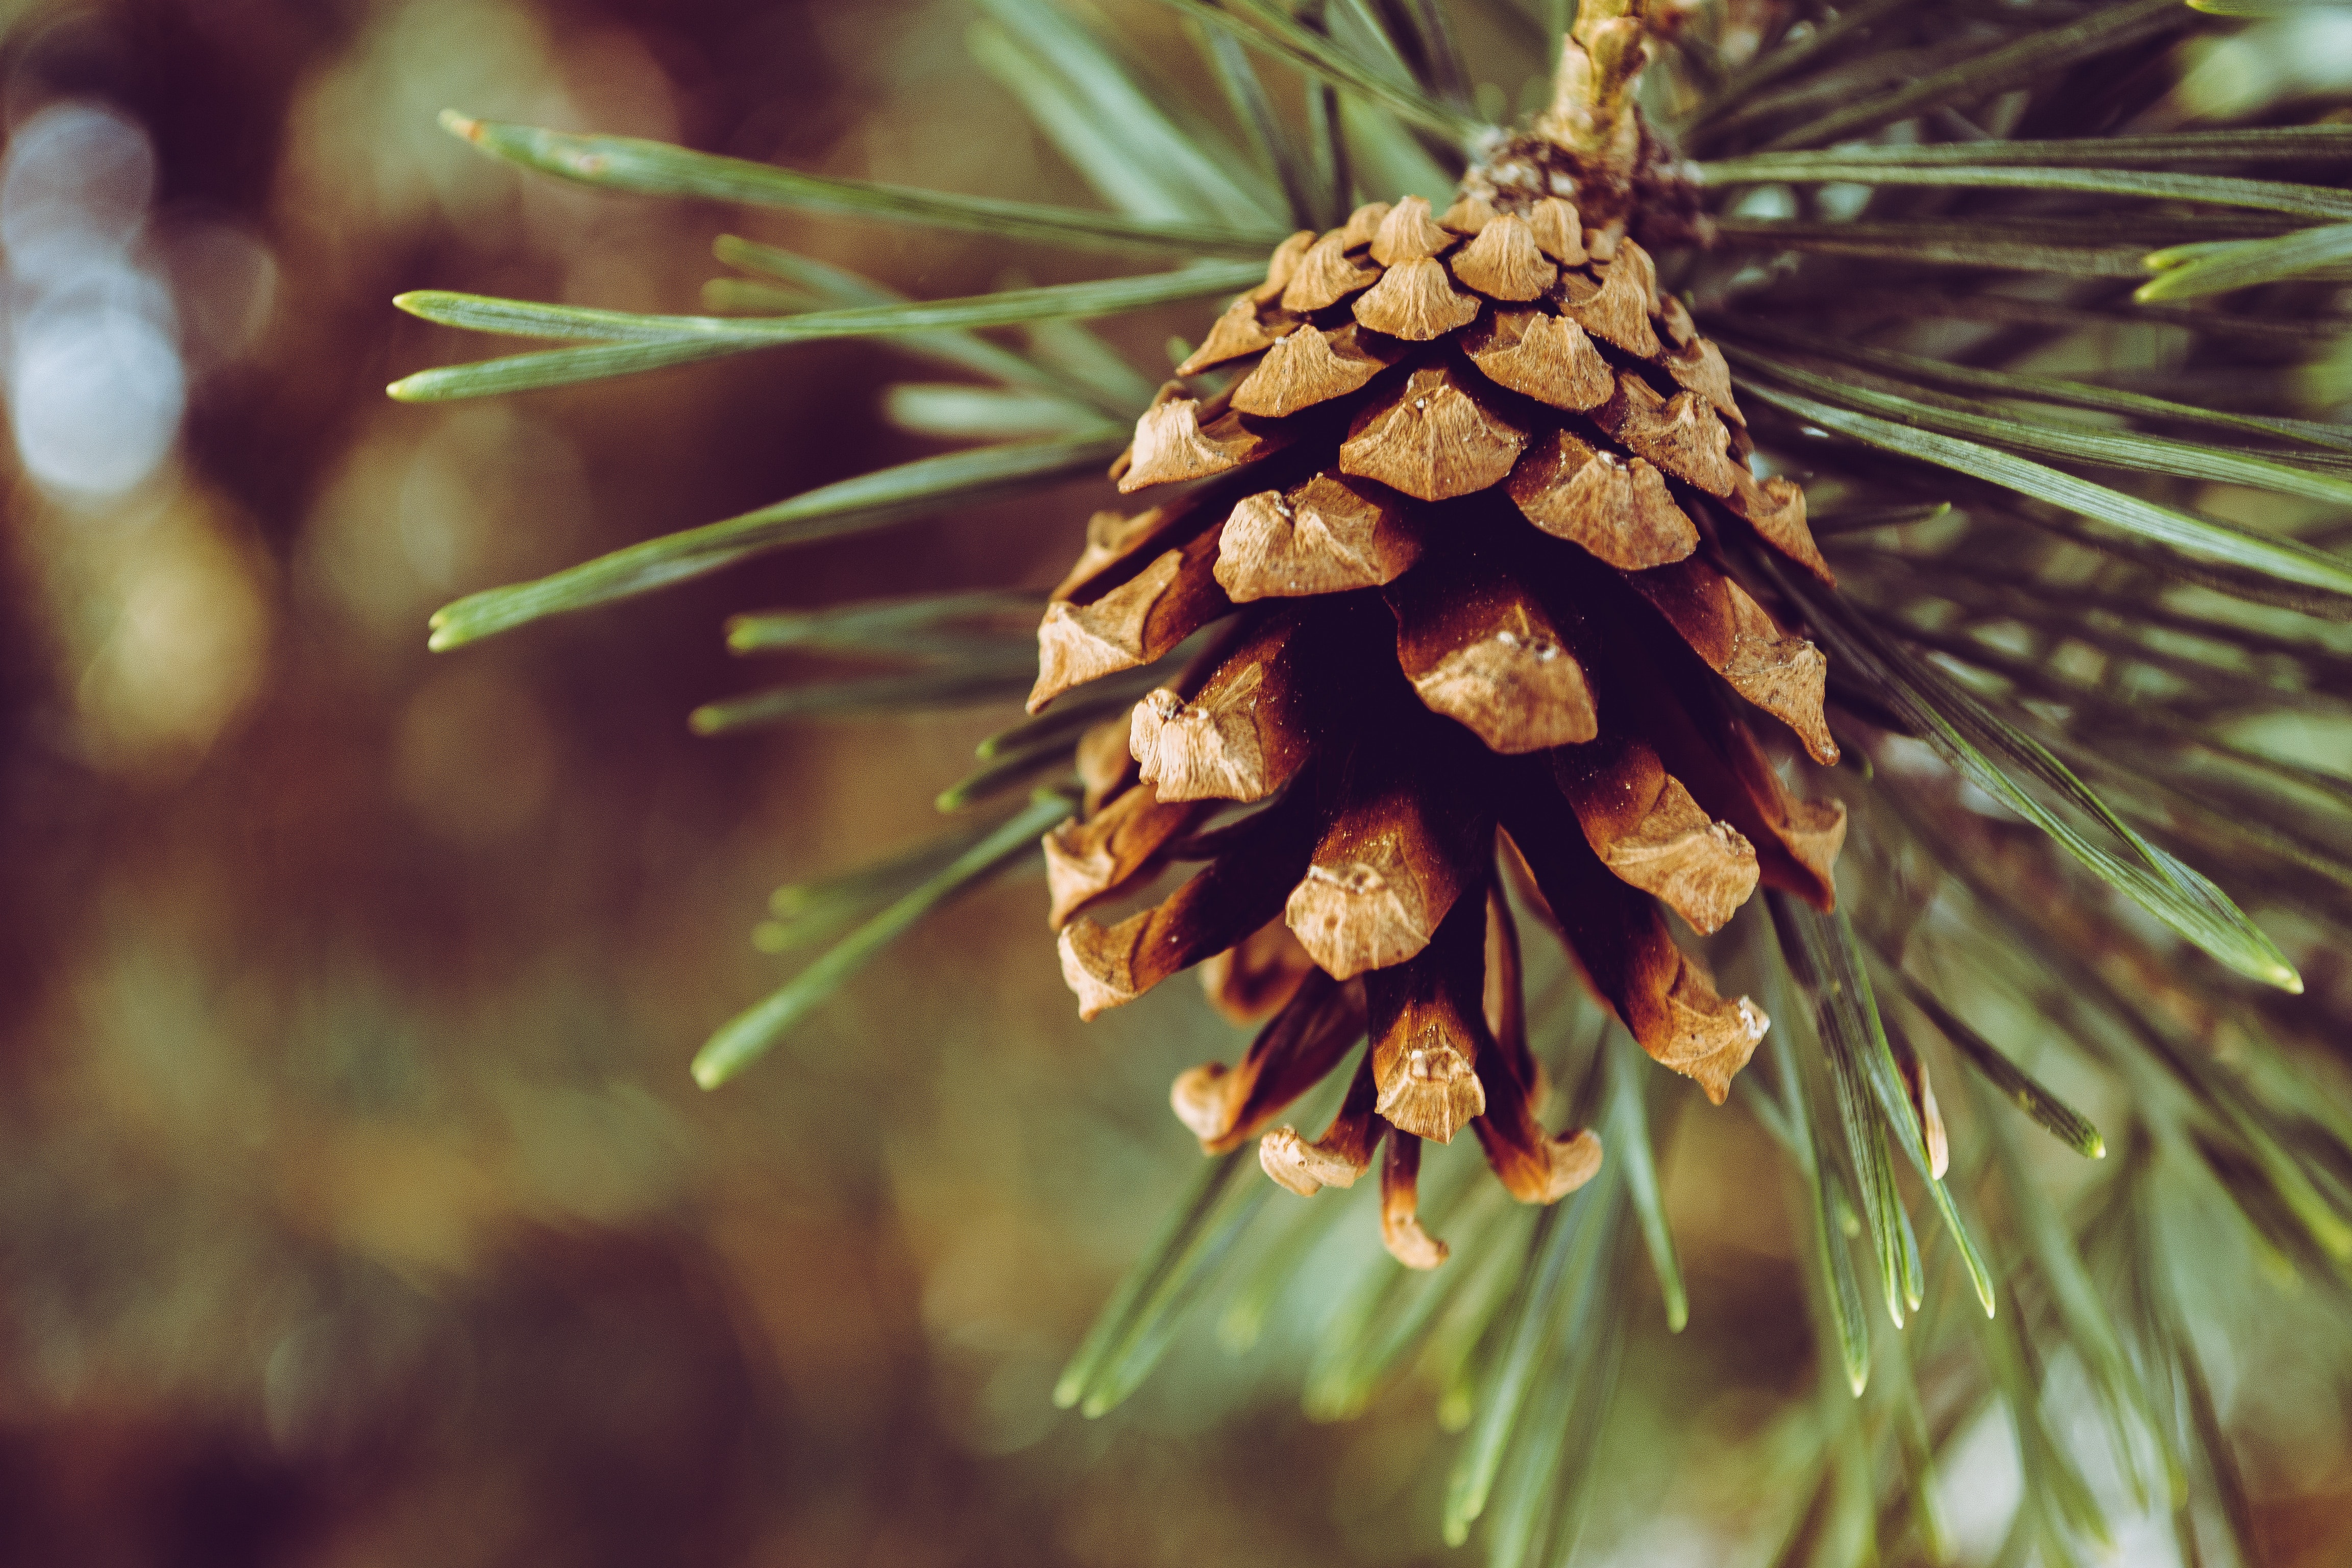
sugar pine, shortleaf black spruce, Columbian spruce, loblolly pine, balsam fir, Jack pine, western yellow pine, red pine, white pine, shortstraw pine, lodgepole pine, Yellow fir, Larix lyalliiSubalpine Larch, sitka spruce, Georgia pine, oregon pine, Singleleaf pine, American pitch pine, conifer cone, Colorado spruce, plant, American larch, pine, hackmatack, pine nut, tree, pine family, conifer, close up, casuarina, spruce, Two needle pinyon pine, flower, silvertip fir, larch, eastern hemlock, fir, natural material, evergreen, cypress family